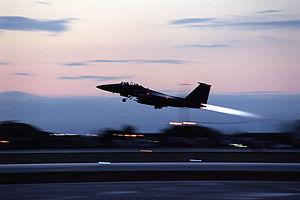
Le McDonnell Douglas F-15E Strike Eagle est un chasseur-bombardier d'assaut tous-temps américain. Il a été conçu dans les années 1980, pour pouvoir effectuer des opérations d'interdiction en profondeur à grande vitesse sans le support de chasseurs d'escorte ou d'avions de guerre électronique. Le Strike Eagle est en grande partie dérivé du F-15 Eagle, avion de chasse tous-temps dit de « supériorité aérienne ». Il a été déployé dans les opérations « Tempête du désert », en Irak, et « Allied Force », en Serbie, effectuant des frappes en profondeur contre des cibles de haute valeur, des patrouilles, et fournissant un appui aérien rapproché aux troupes de la coalition. Il a également été déployé dans les conflits qui ont suivi et a été exporté dans plusieurs pays. Le F-15E Strike Eagle de l'US Air Force se distingue des autres versions par son camouflage plus sombre, « Dark Navy Blue » ou « Dark Blue Grey », et ses réservoirs conformes « FAST » montés le long des entrées d'air, désignés « Conformal Fuel Tanks » dans leur langue d'origine.